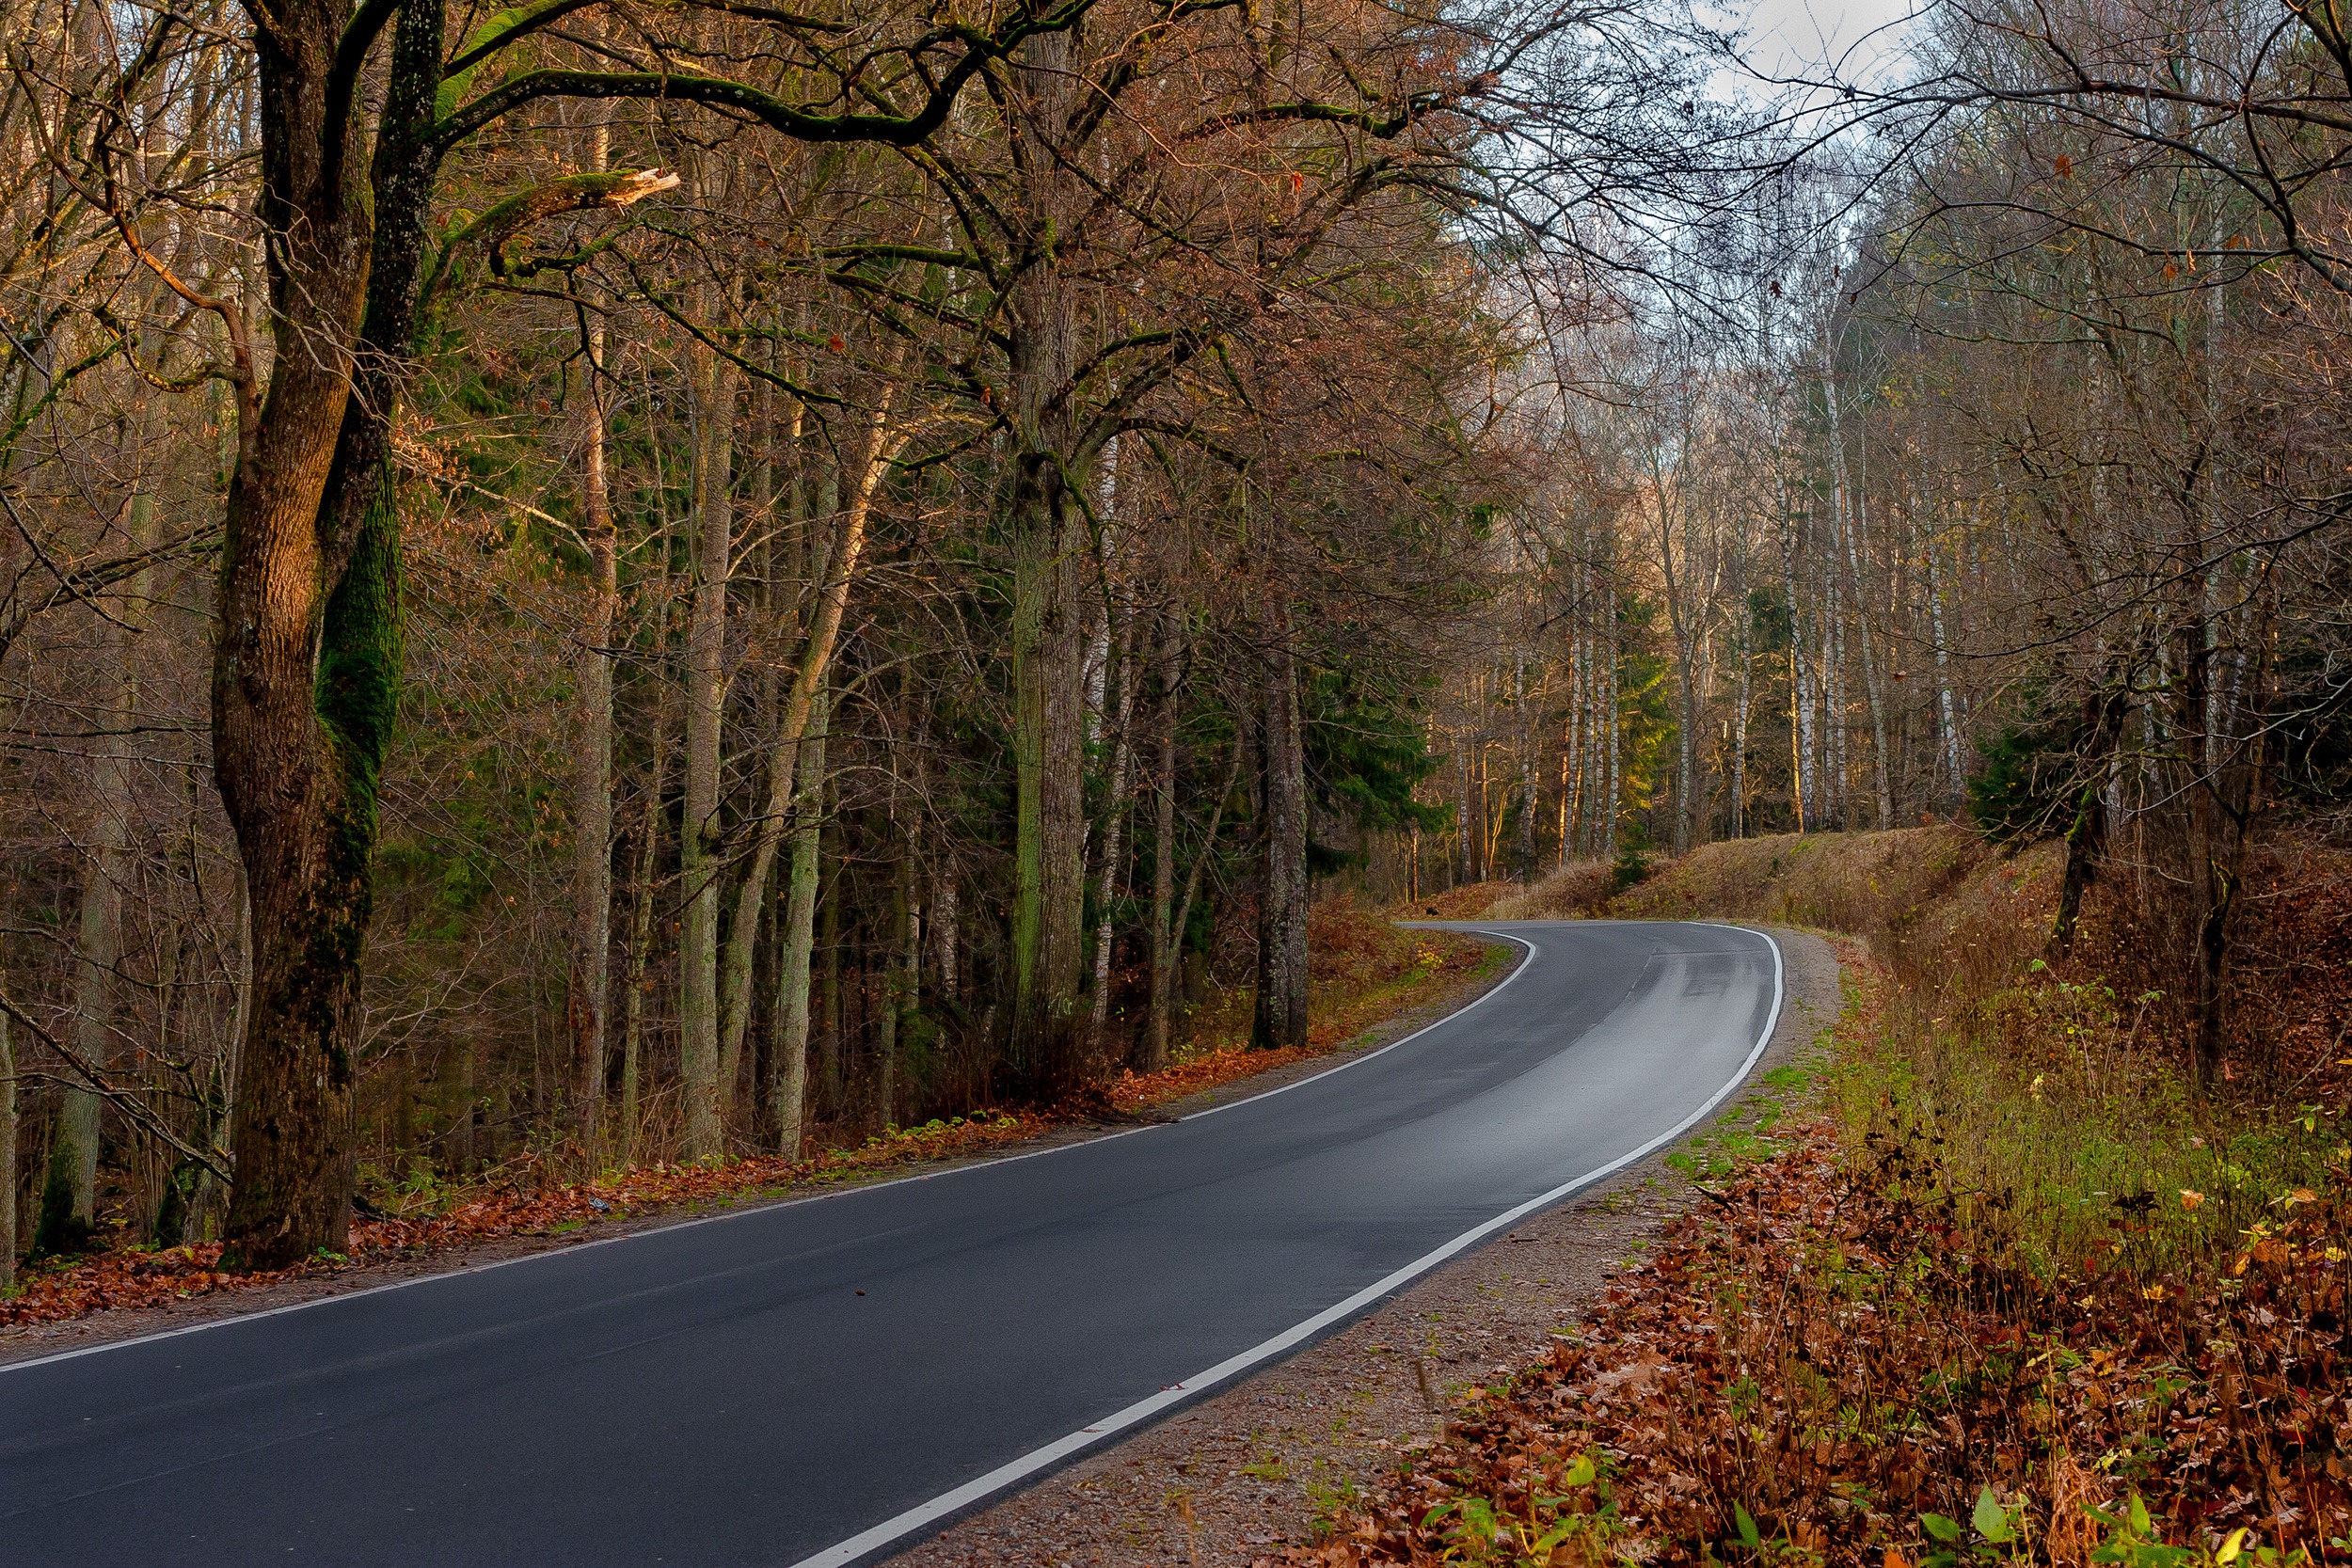
landscape, tree, nature, forest, plant, road, morning, leaf, view, highway, asphalt, autumn, lane, season, infrastructure, way, woodland, warmia, atmospheric phenomenon, woody plant